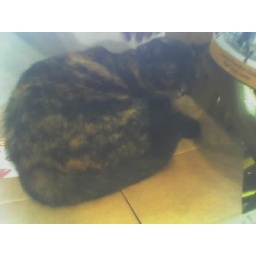
Cute lazy cat i saw in a bird store